China Journalism Yearbook

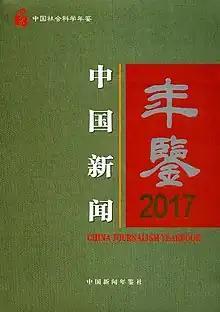
China Journalism Yearbook, front cover 2017

The China Journalism Yearbook (traditional Chinese: 中國新聞年鑑; simplified Chinese: 中国新闻年鉴), also spelled as Chinese Press Almanac or China News Annual or Yearbook of Chinese Journalism, is a large-scale annual statistical yearbook reflecting the basic situation and development of news dissemination industry in the People's Republic of China. It was inaugurated in 1982, and is published one volume annually.